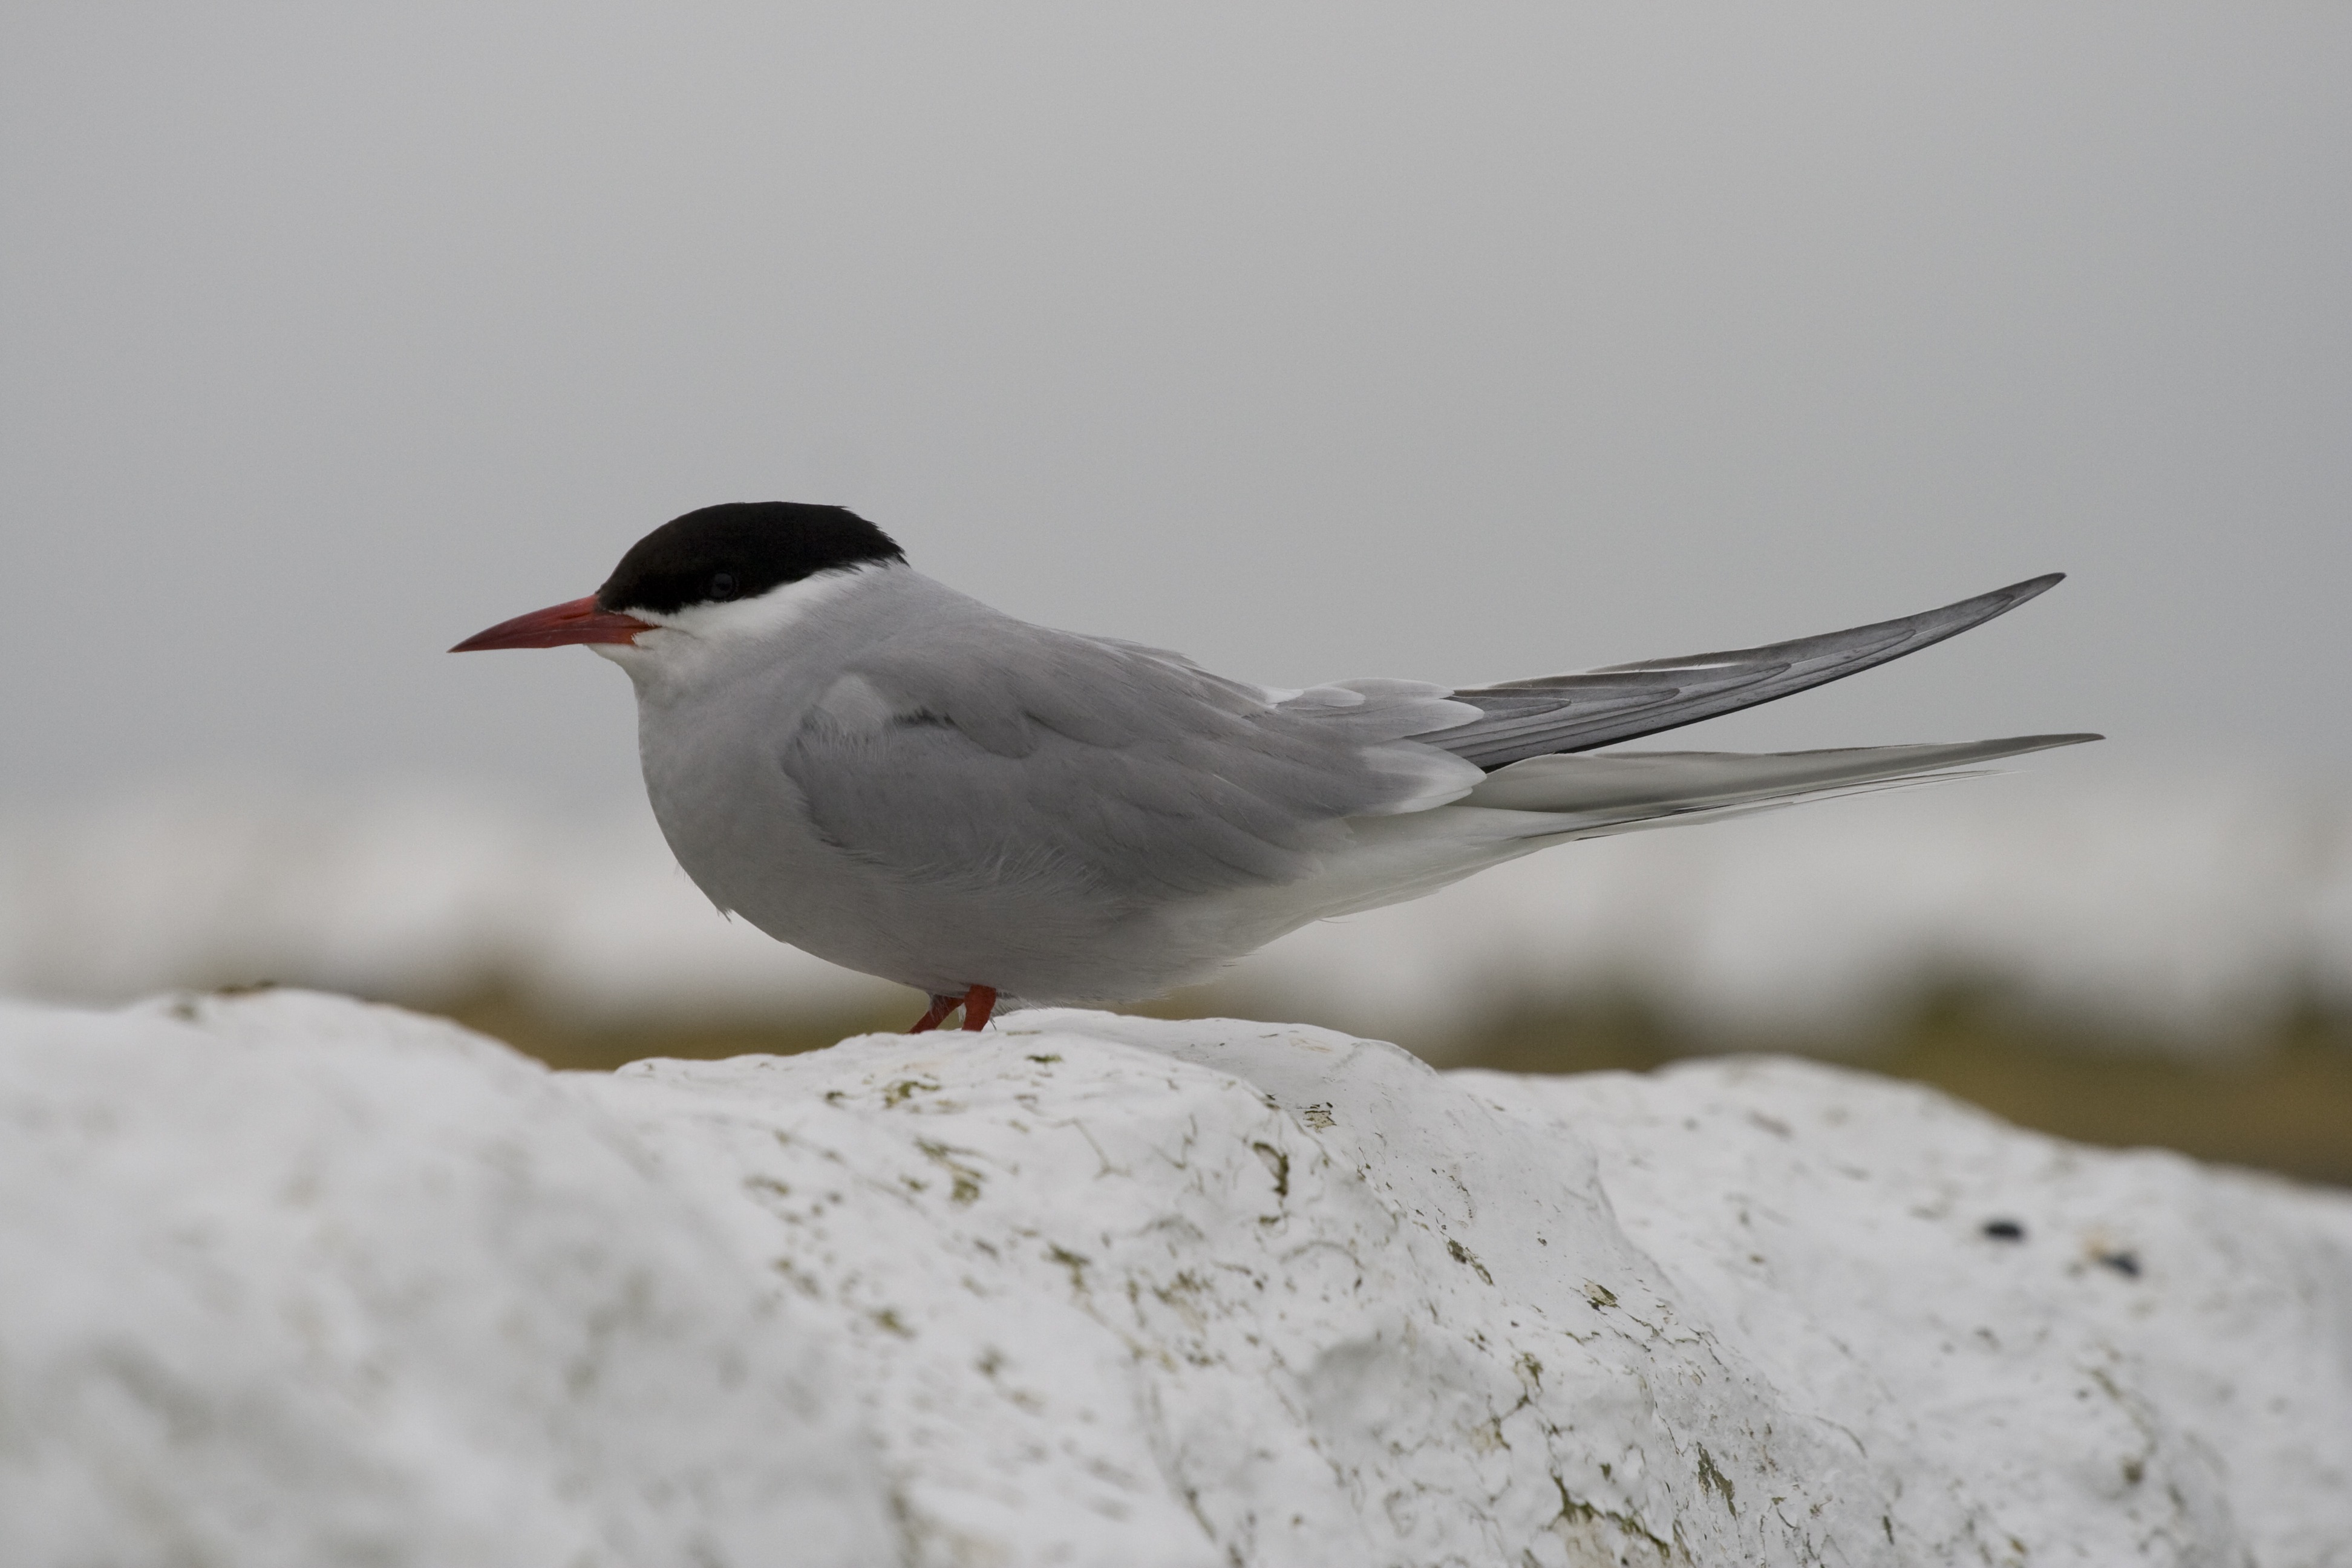
snow, bird, wing, white, seabird, wildlife, gull, beak, fishing, avian, fauna, close up, england, aves, vertebrate, tern, shorebird, avifauna, shore bird, charadriiformes, perching bird, cinclidae, farne islands, river tern